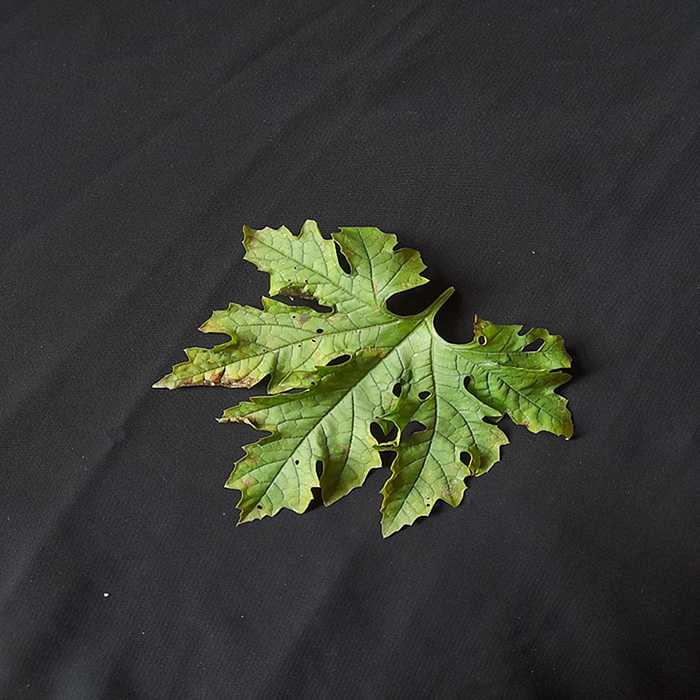
Plant: Bitter Gourd
Label: Downey mildew